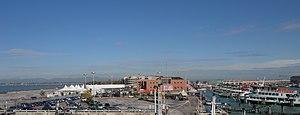
Tronchetto ou Île nouvelle est une île artificielle de la lagune de Venise située à l'extrémité occidentale de Venise, à laquelle elle est reliée par un pont. Elle a une superficie de 0,18 km².